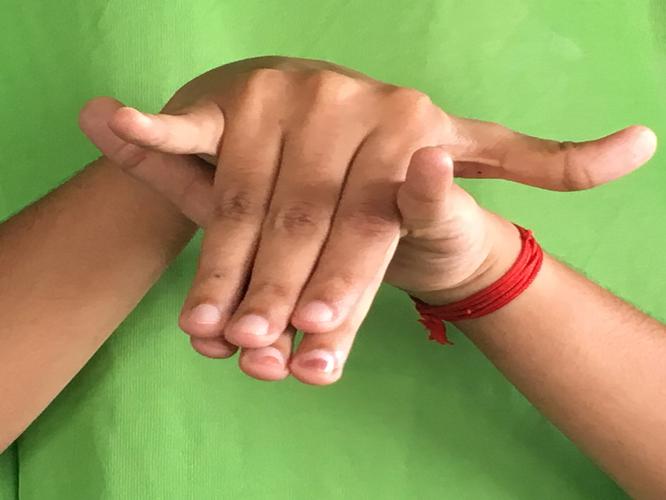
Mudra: Varaha
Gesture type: double_hand